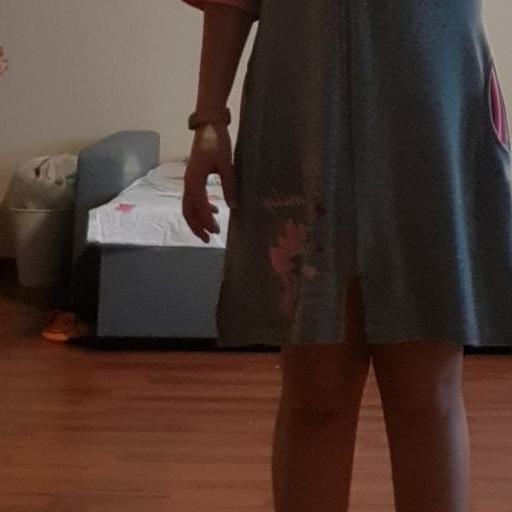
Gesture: no_gesture